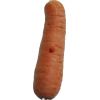
Label: Carrot 1